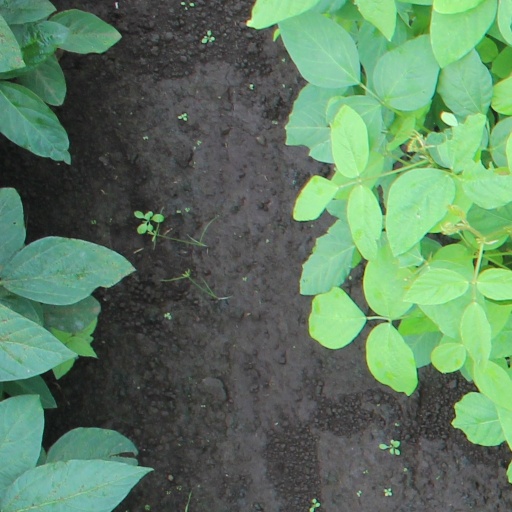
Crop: soybean